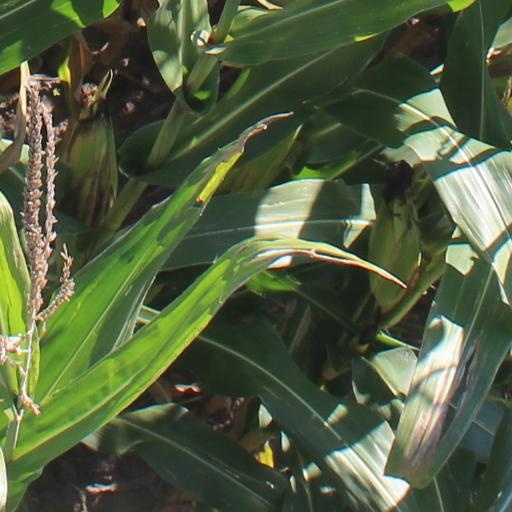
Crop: maize; corn